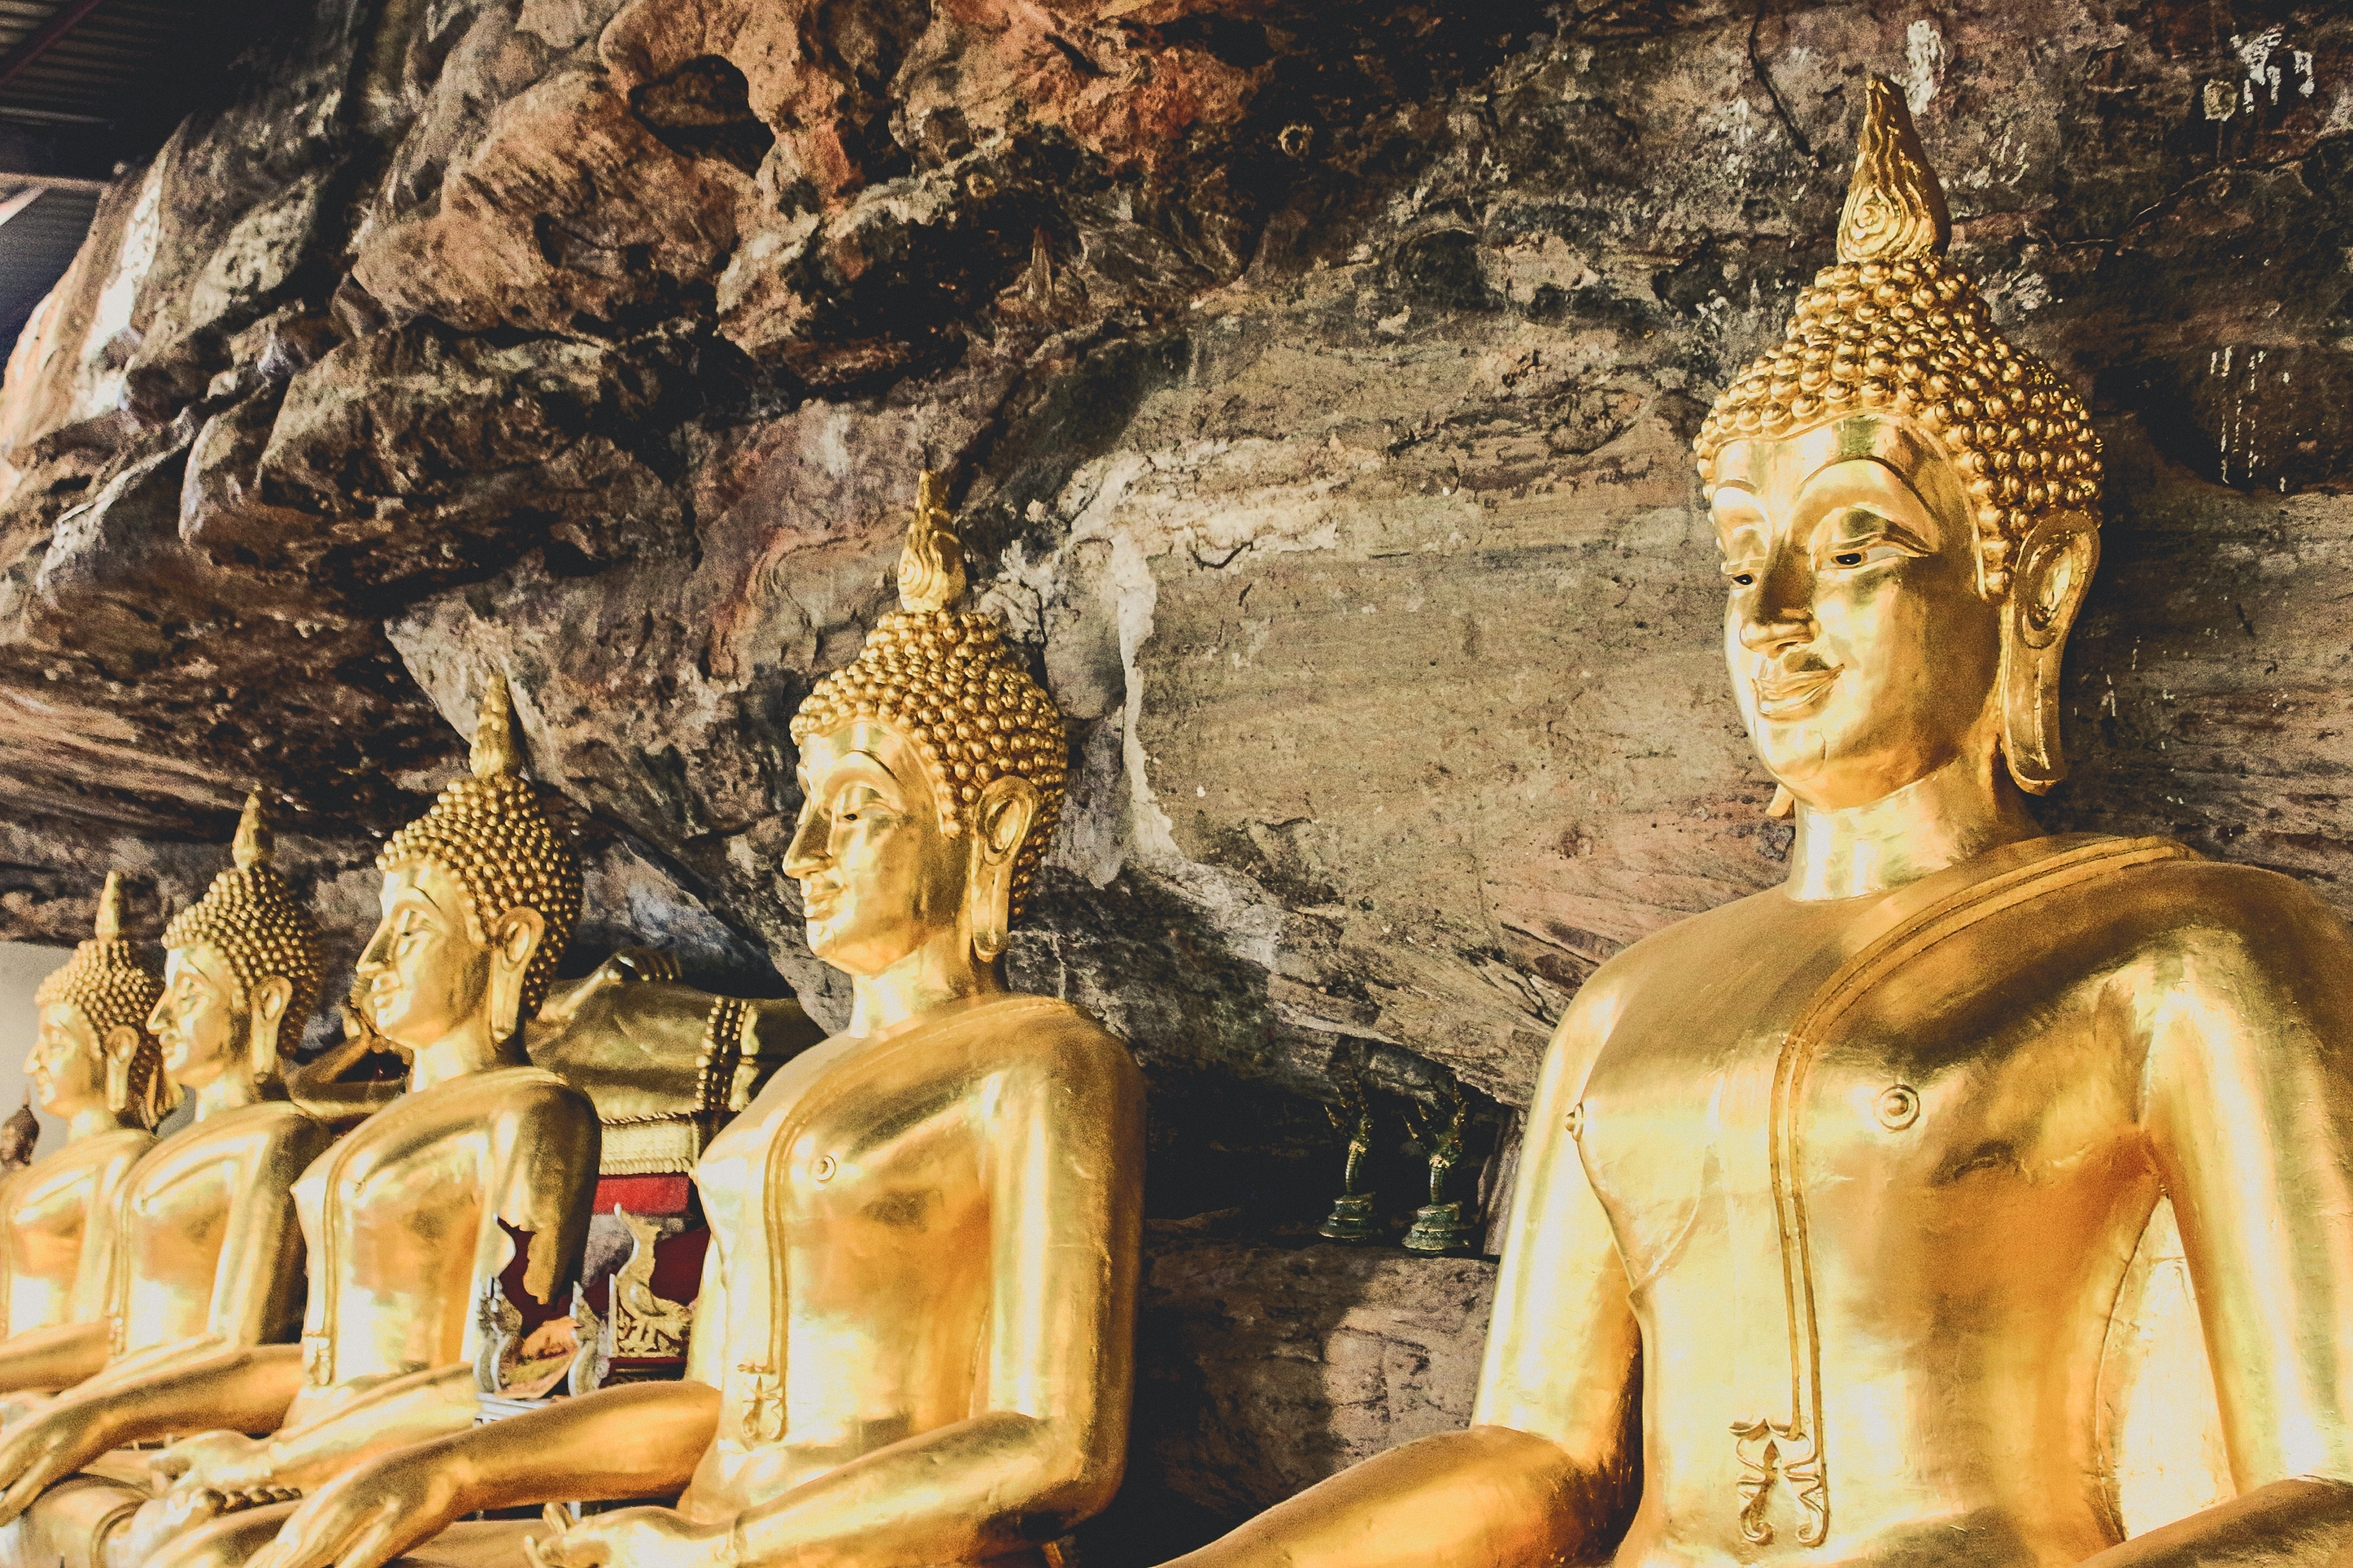
buddhism, statue, asia, religion, buddha, background, art, sculpture, buddhist, culture, thai, thailand, asian, gold, face, temple, old, white, religious, ancient, peace, meditation, head, faith, traditional, image, travel, peaceful, symbol, prayer, ancient history, carving, stone carving, monument, history